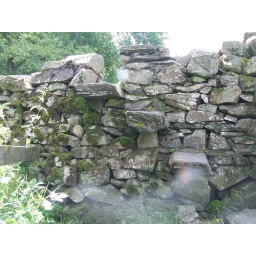
A stone stile over a stone fence in Lake District, Cumbria, England.